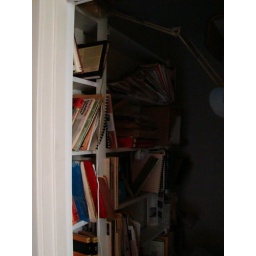
This was quite possibly the smartest thing I have ever seen. A book library in the bathroom.